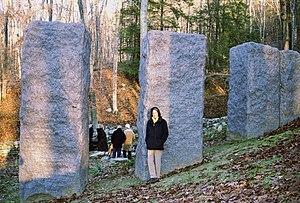
Elyn Zimmerman, née le 16 décembre 1945 à Philadelphie, est une sculptrice connue pour ses œuvres liés à l'art environnemental. Elle a participé à plusieurs exposition au MoMa. Elle crée une fontaine en mémoire des victimes de l'attentat du World Trade Center de 1993 qui est détruite lors des attentats du 11 septembre 2001.